Oratory of Saint Cénéré

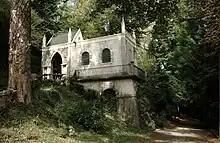
The 1849 oratory completed in 1933

The Oratory of Saint Cénéré (French for "Oratoire de Saint-Céneré") is an oratory in the village of Saulges, in the municipality of Saulges in the Mayenne department, France.